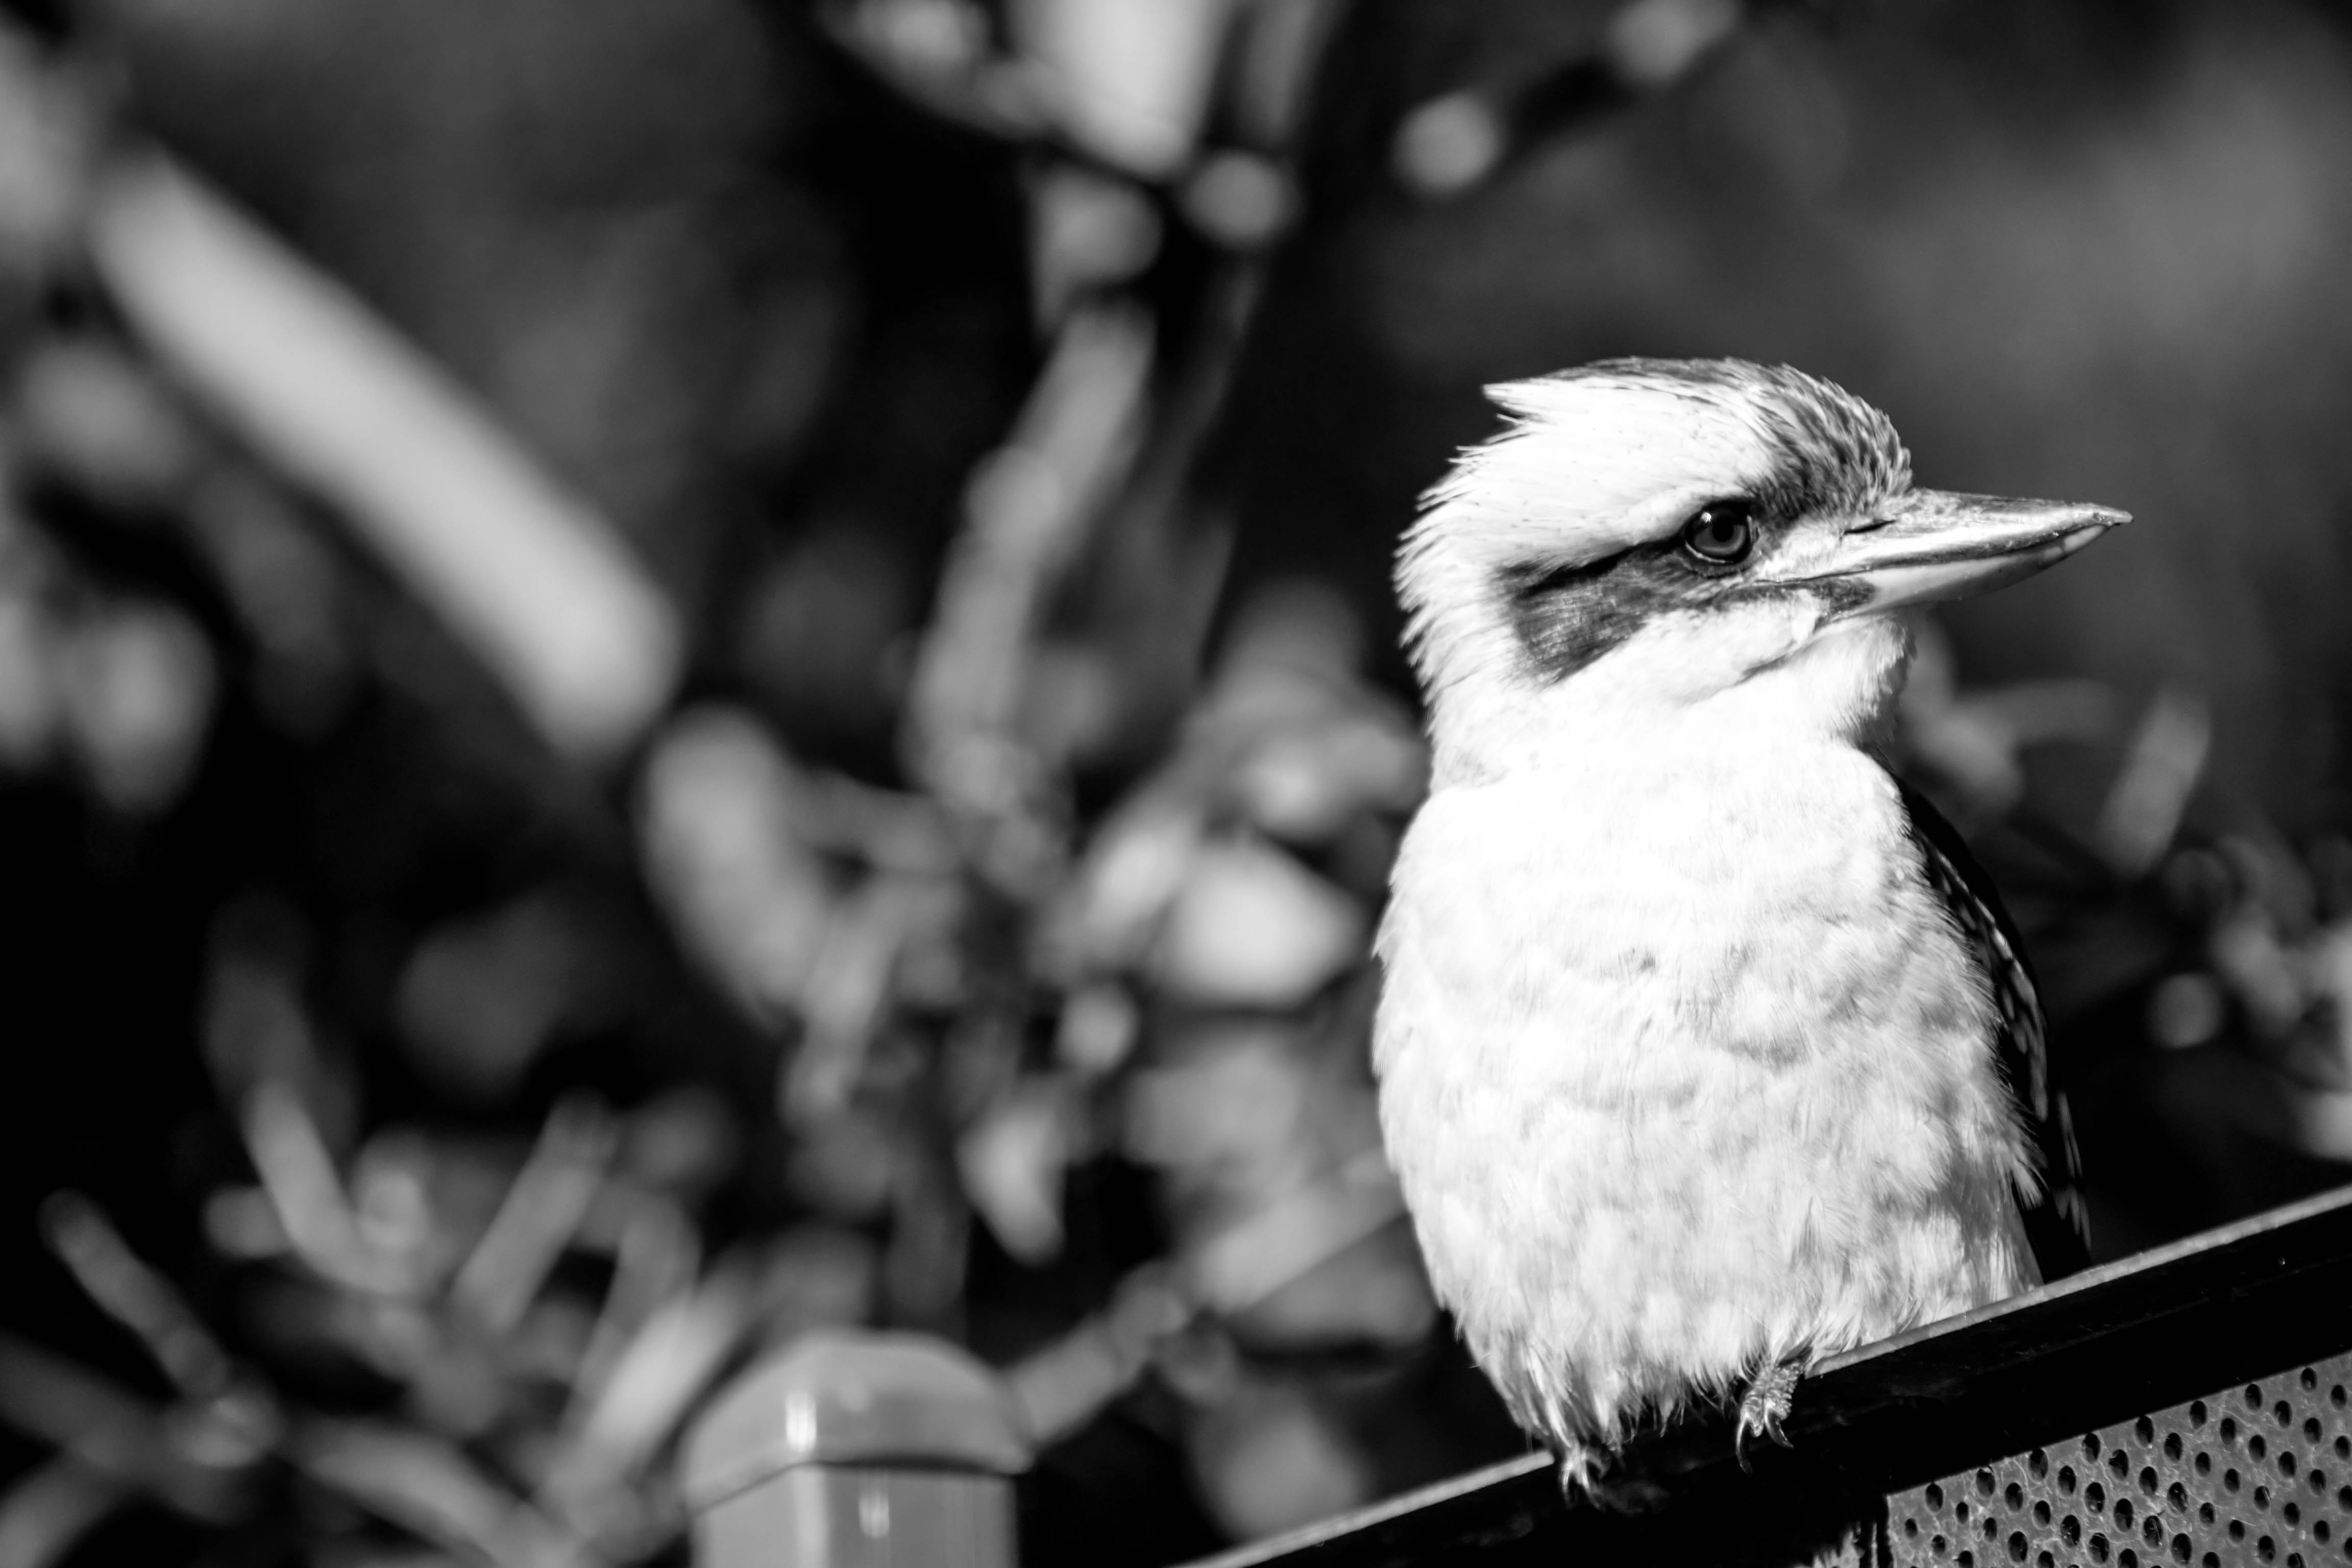
branch, bird, wing, black and white, white, photography, beak, black, monochrome, fauna, close up, vertebrate, monochrome photography, perching bird